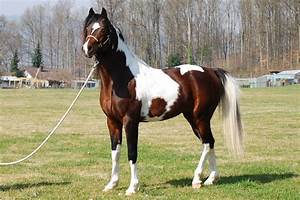
Label: cavallo